Antoine de Pluvinel

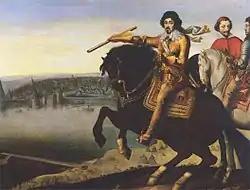
Pluvinel's student, Louis XIII.

In 1594, Pluvinel founded the "Academie d'Equitation" near what is now Place des Pyramides, a long-time dream. There, the French nobility was trained not only in horsemanship, but also in all the accomplishments (dancing, fashionable dressing, etc.) It can be said that Pluvinel's influence on the aristocracy lasted from the late 16th century to the 17th century. Richelieu, the future Prime minister of King Louis XIII attended the Academie; so did William, duke of Cavendish.